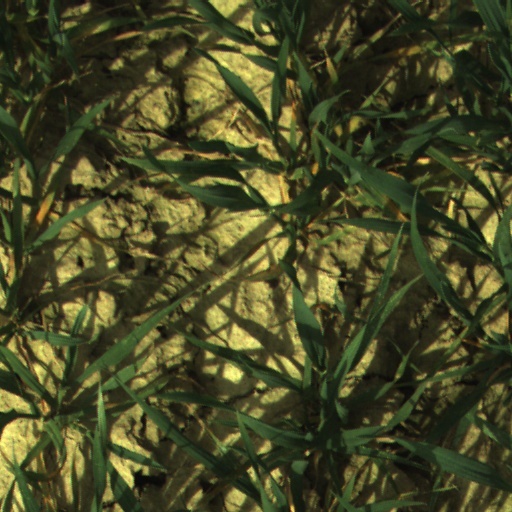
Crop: wheat